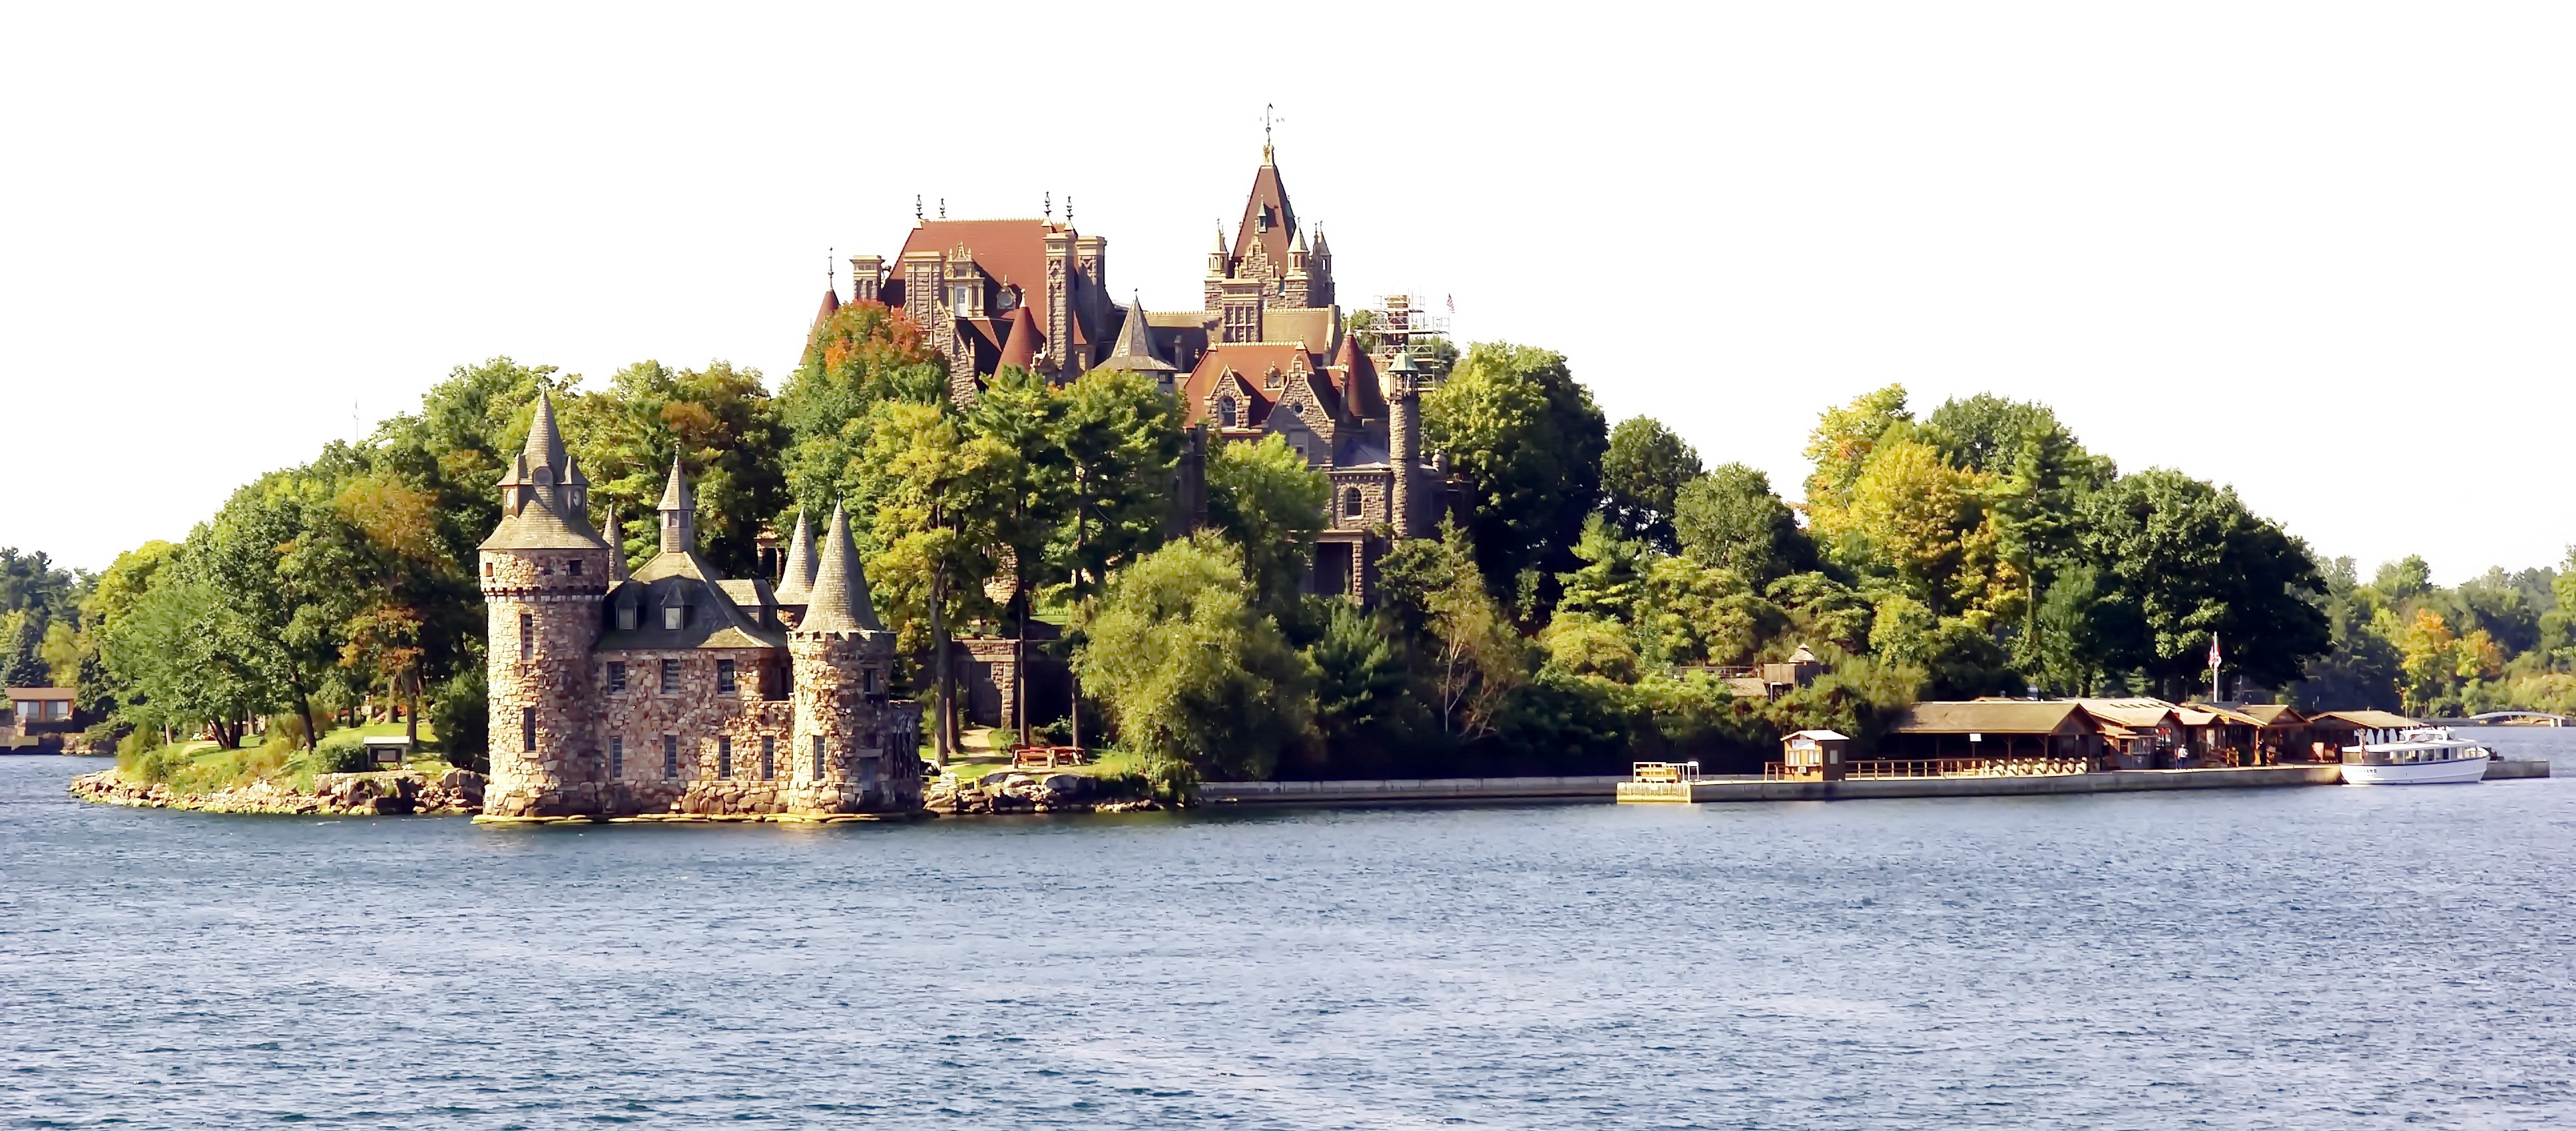
architecture, river, panorama, usa, castle, residence, waterway, canada, heritage, site, border, wealth, mille les